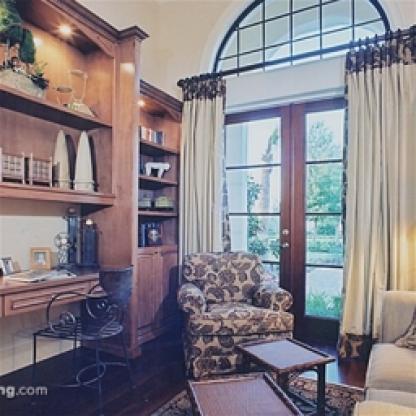
Scene: Indoor